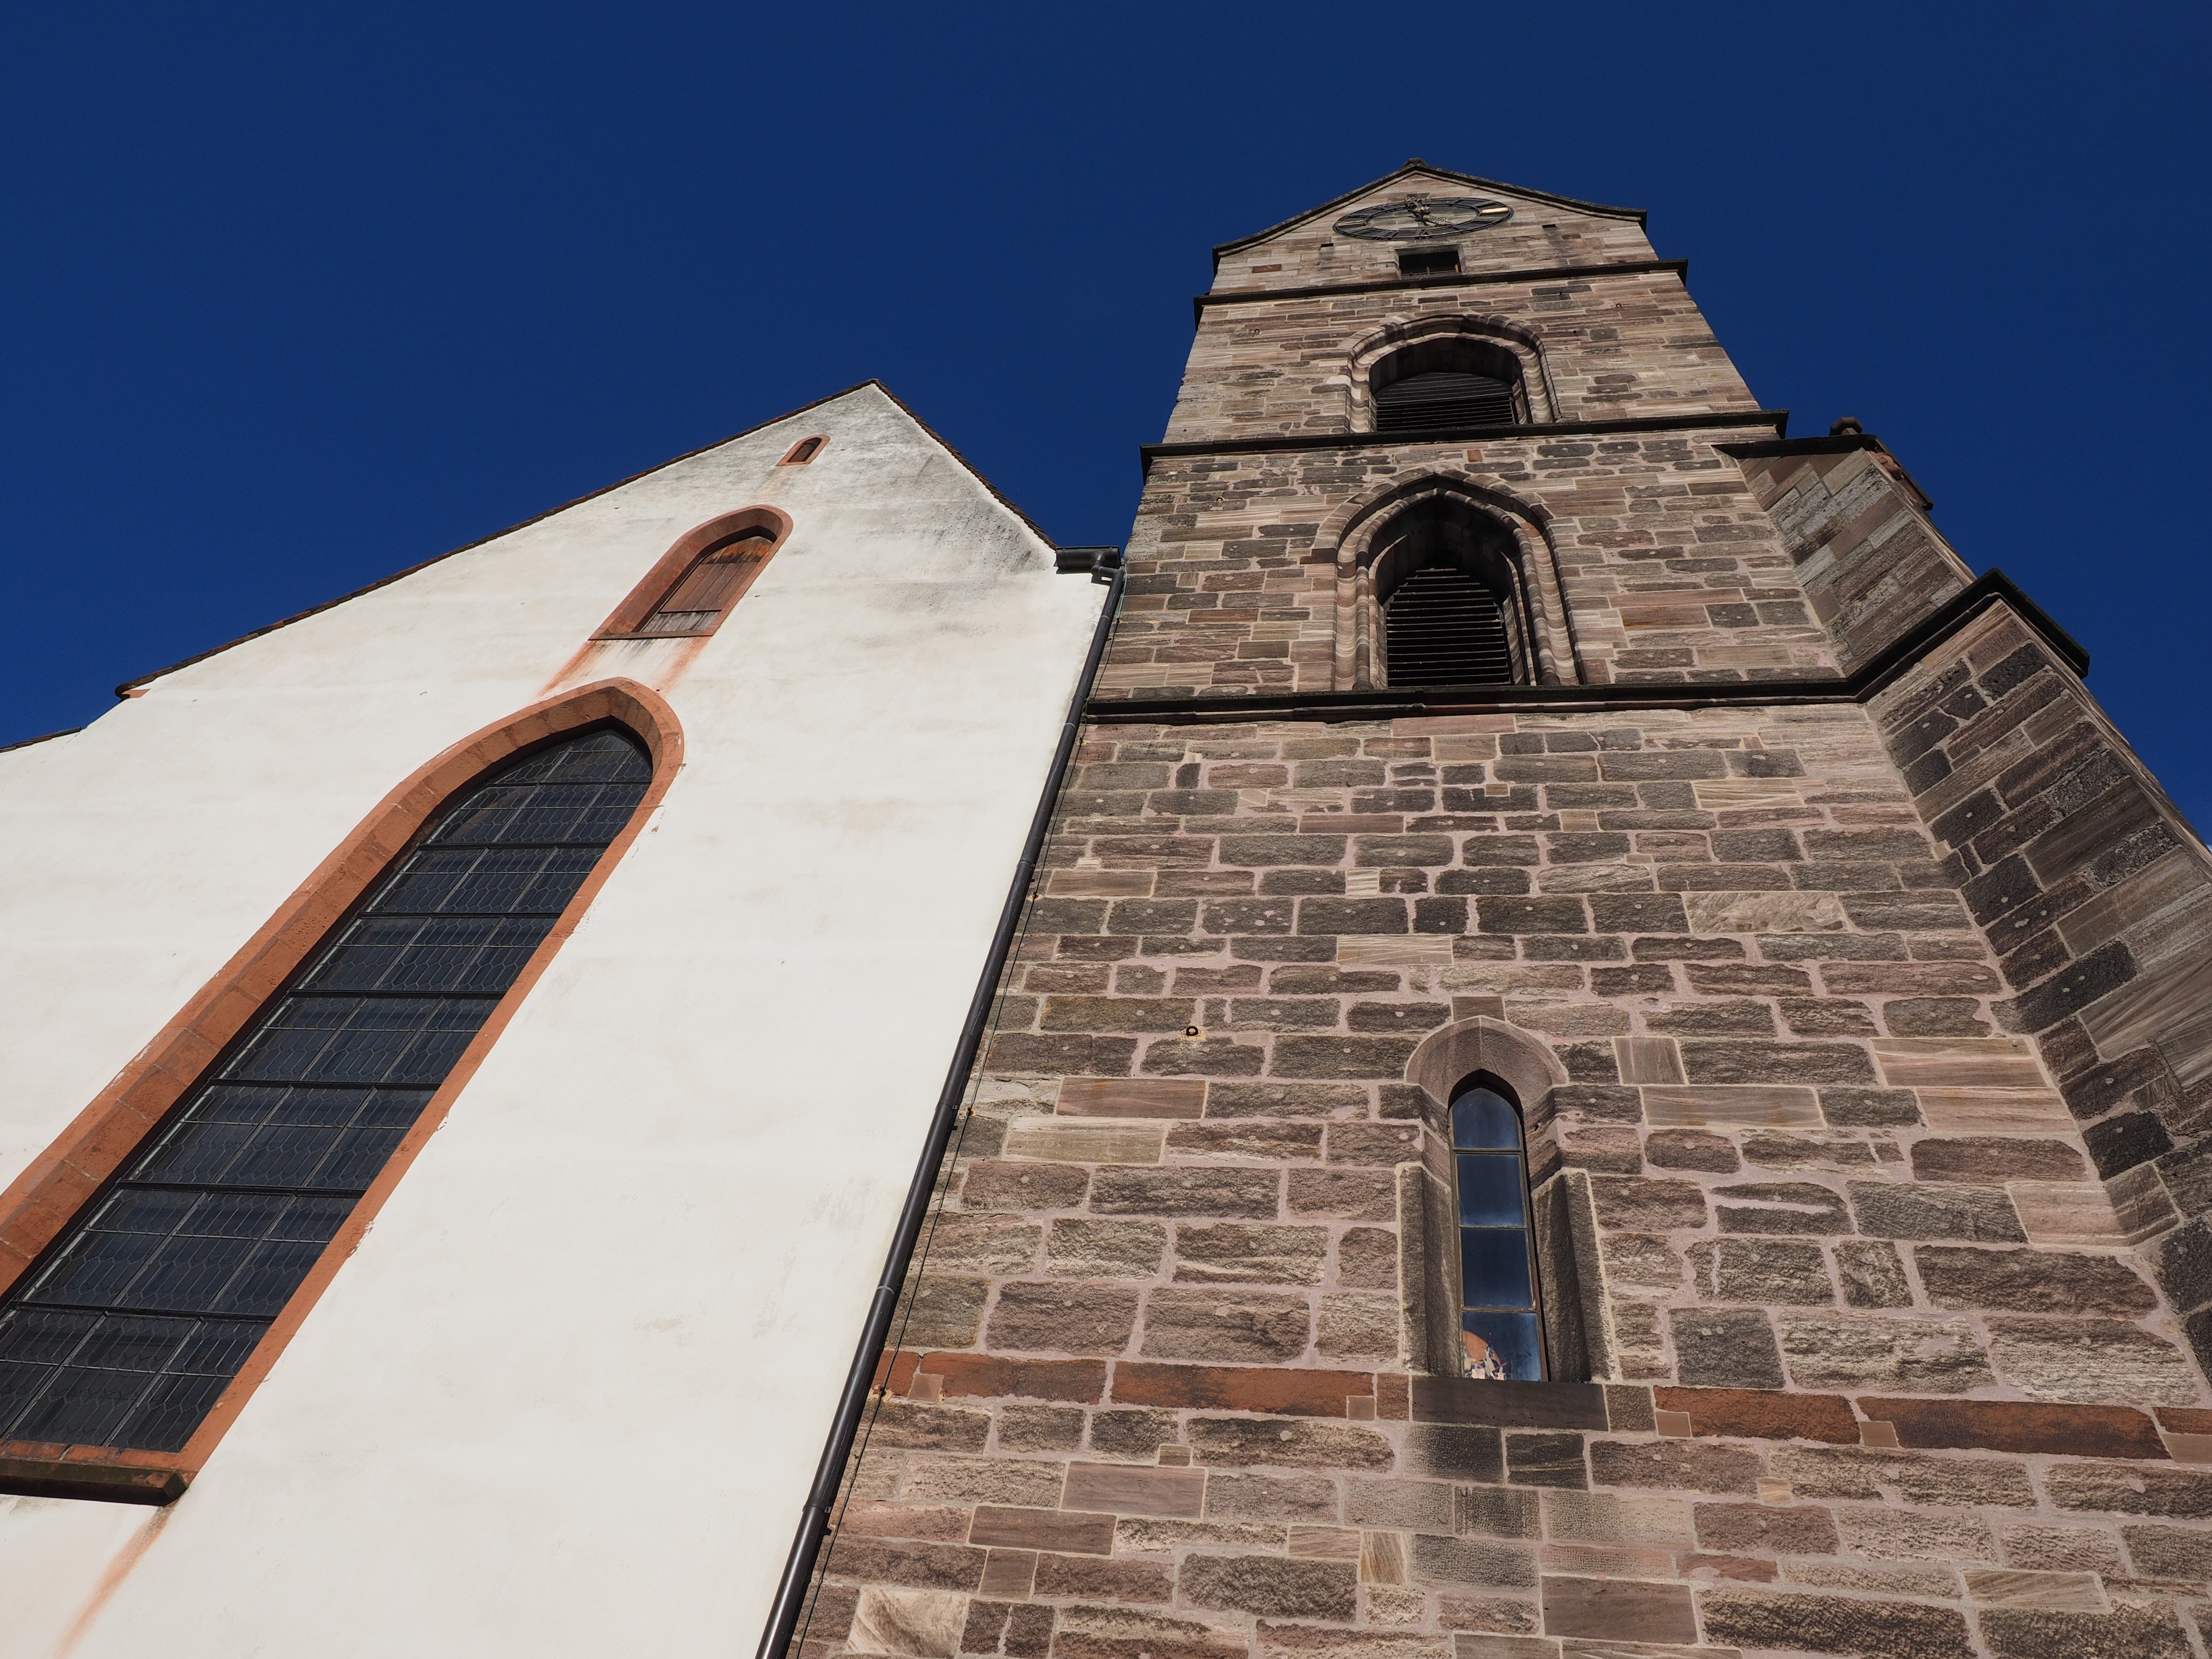
architecture, roof, building, monument, tower, landmark, facade, church, chapel, place of worship, bell tower, temple, steeple, basel, parish church, martin church, ancient history, evangelical reformed, minster hill